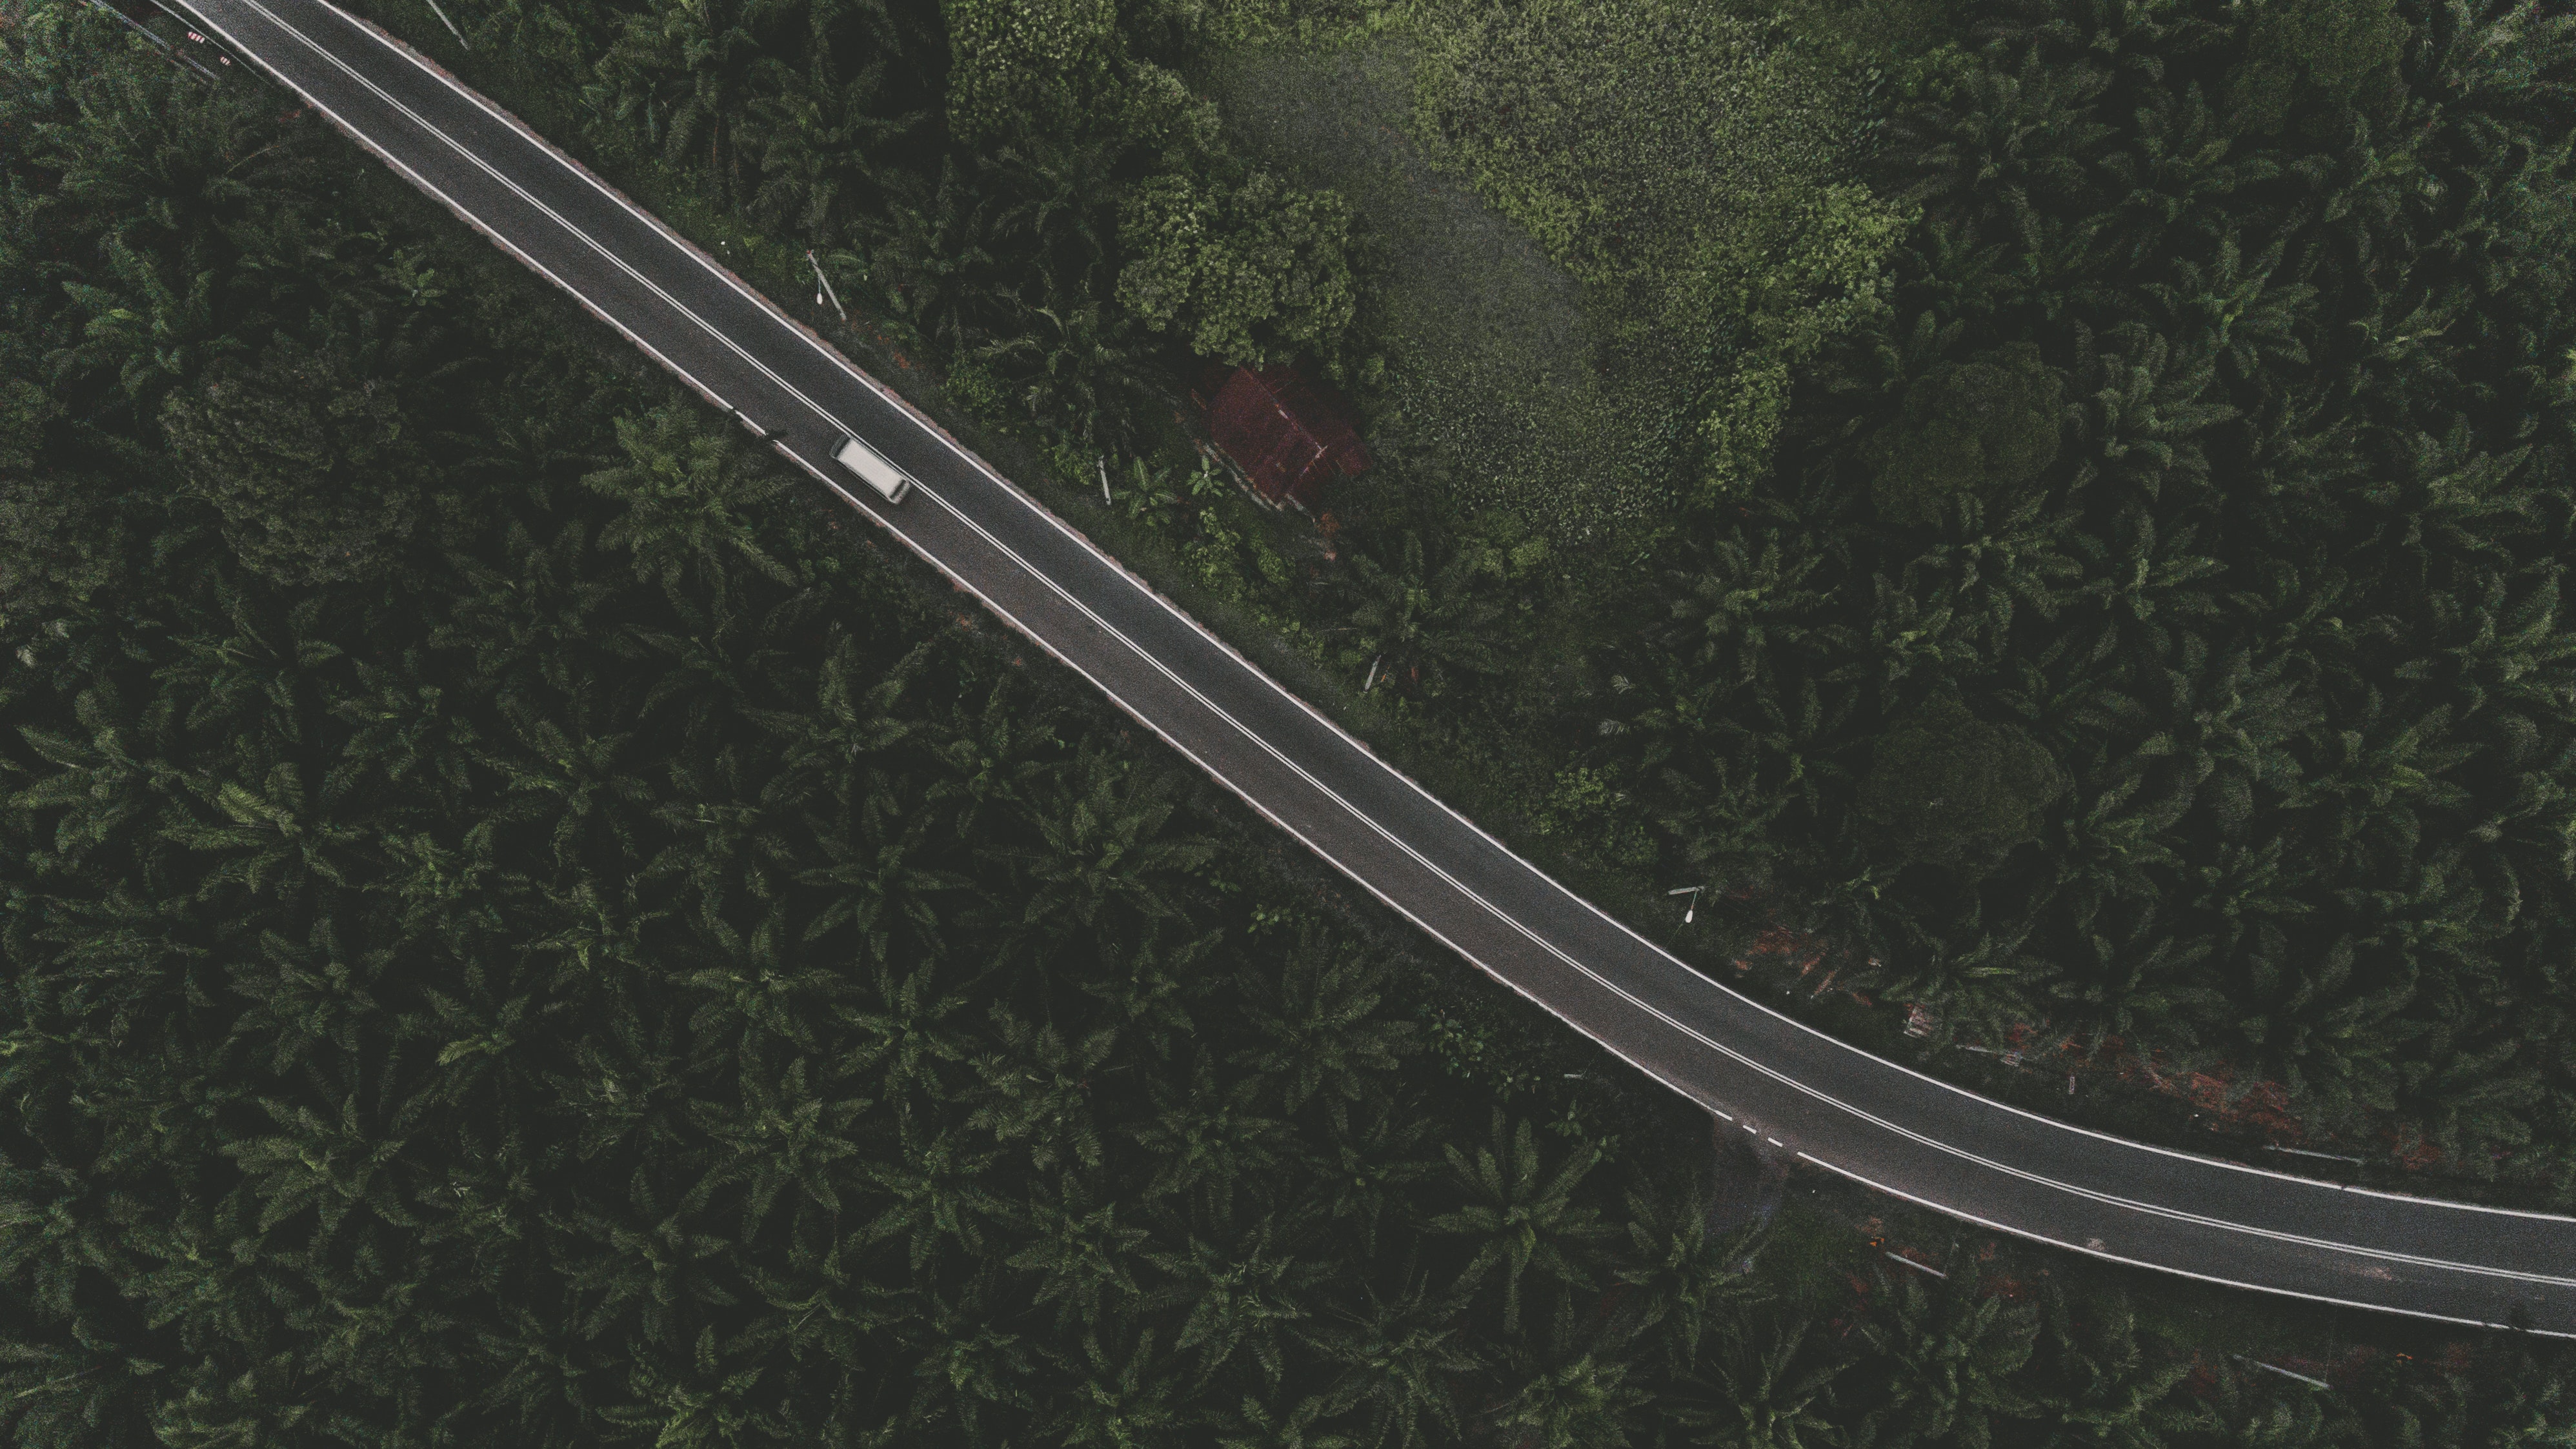
road, infrastructure, fixed link, line, tree, biome, grass, highway, forest, suspension bridge, bridge, screenshot